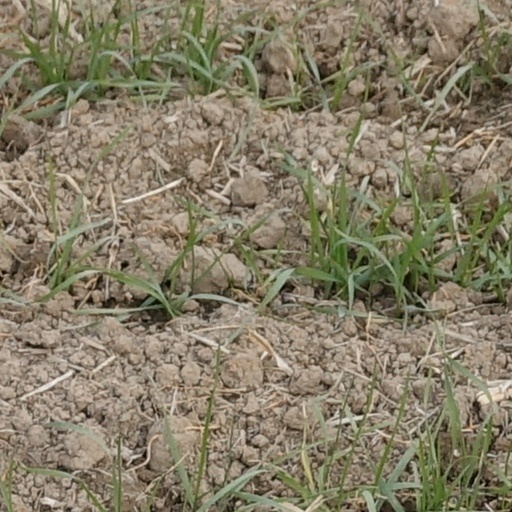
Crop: wheat